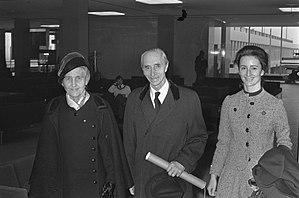
Marie Madeleine Yvonne de Bourbon, née le 23 mars 1898 à Paris XVIᵉ et morte le 1ᵉʳ septembre 1984 à Paris VIIᵉ, fille de Marie Louis Gabriel Georges de Bourbon, comte de Lignières, et de Marie Joséphine Jeanne de Kerret. Elle épouse, le 10 novembre 1927 à Lignières, Xavier de Bourbon, « duc de Parme » et prétendant carliste au trône d’Espagne.